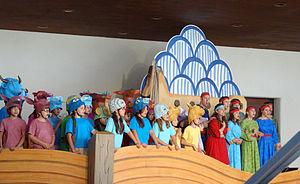
Noye's Fludde est un opéra en un acte, destiné pour l'essentiel aux artistes amateurs, en particulier des enfants, composé par le britannique Benjamin Britten. La création de l'œuvre a eu lieu le 18 juin 1958 au Festival d'Aldeburgh. L'action est basée sur une pièce du XVᵉ siècle, le mystère de Chester, qui raconte l'histoire biblique de Noé, le déluge et l'arche. Britten ayant précisé que l'opéra devait être mis en scène dans les églises ou de grandes salles, mais pas au théâtre.